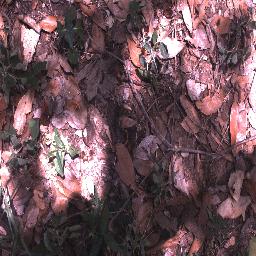
Label: negative